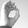
ASL letter: O